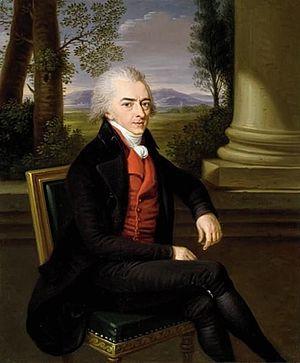
La Société impériale des naturalistes de Moscou, après 1917: Société des naturalistes de Moscou, est une société savante fondée à Moscou en 1805 auprès de l'université de Moscou. Elle est toujours en activité aujourd'hui. Son président est depuis l'an 2000 Victor Sadovnitchy, membre de l'académie des sciences de Russie.